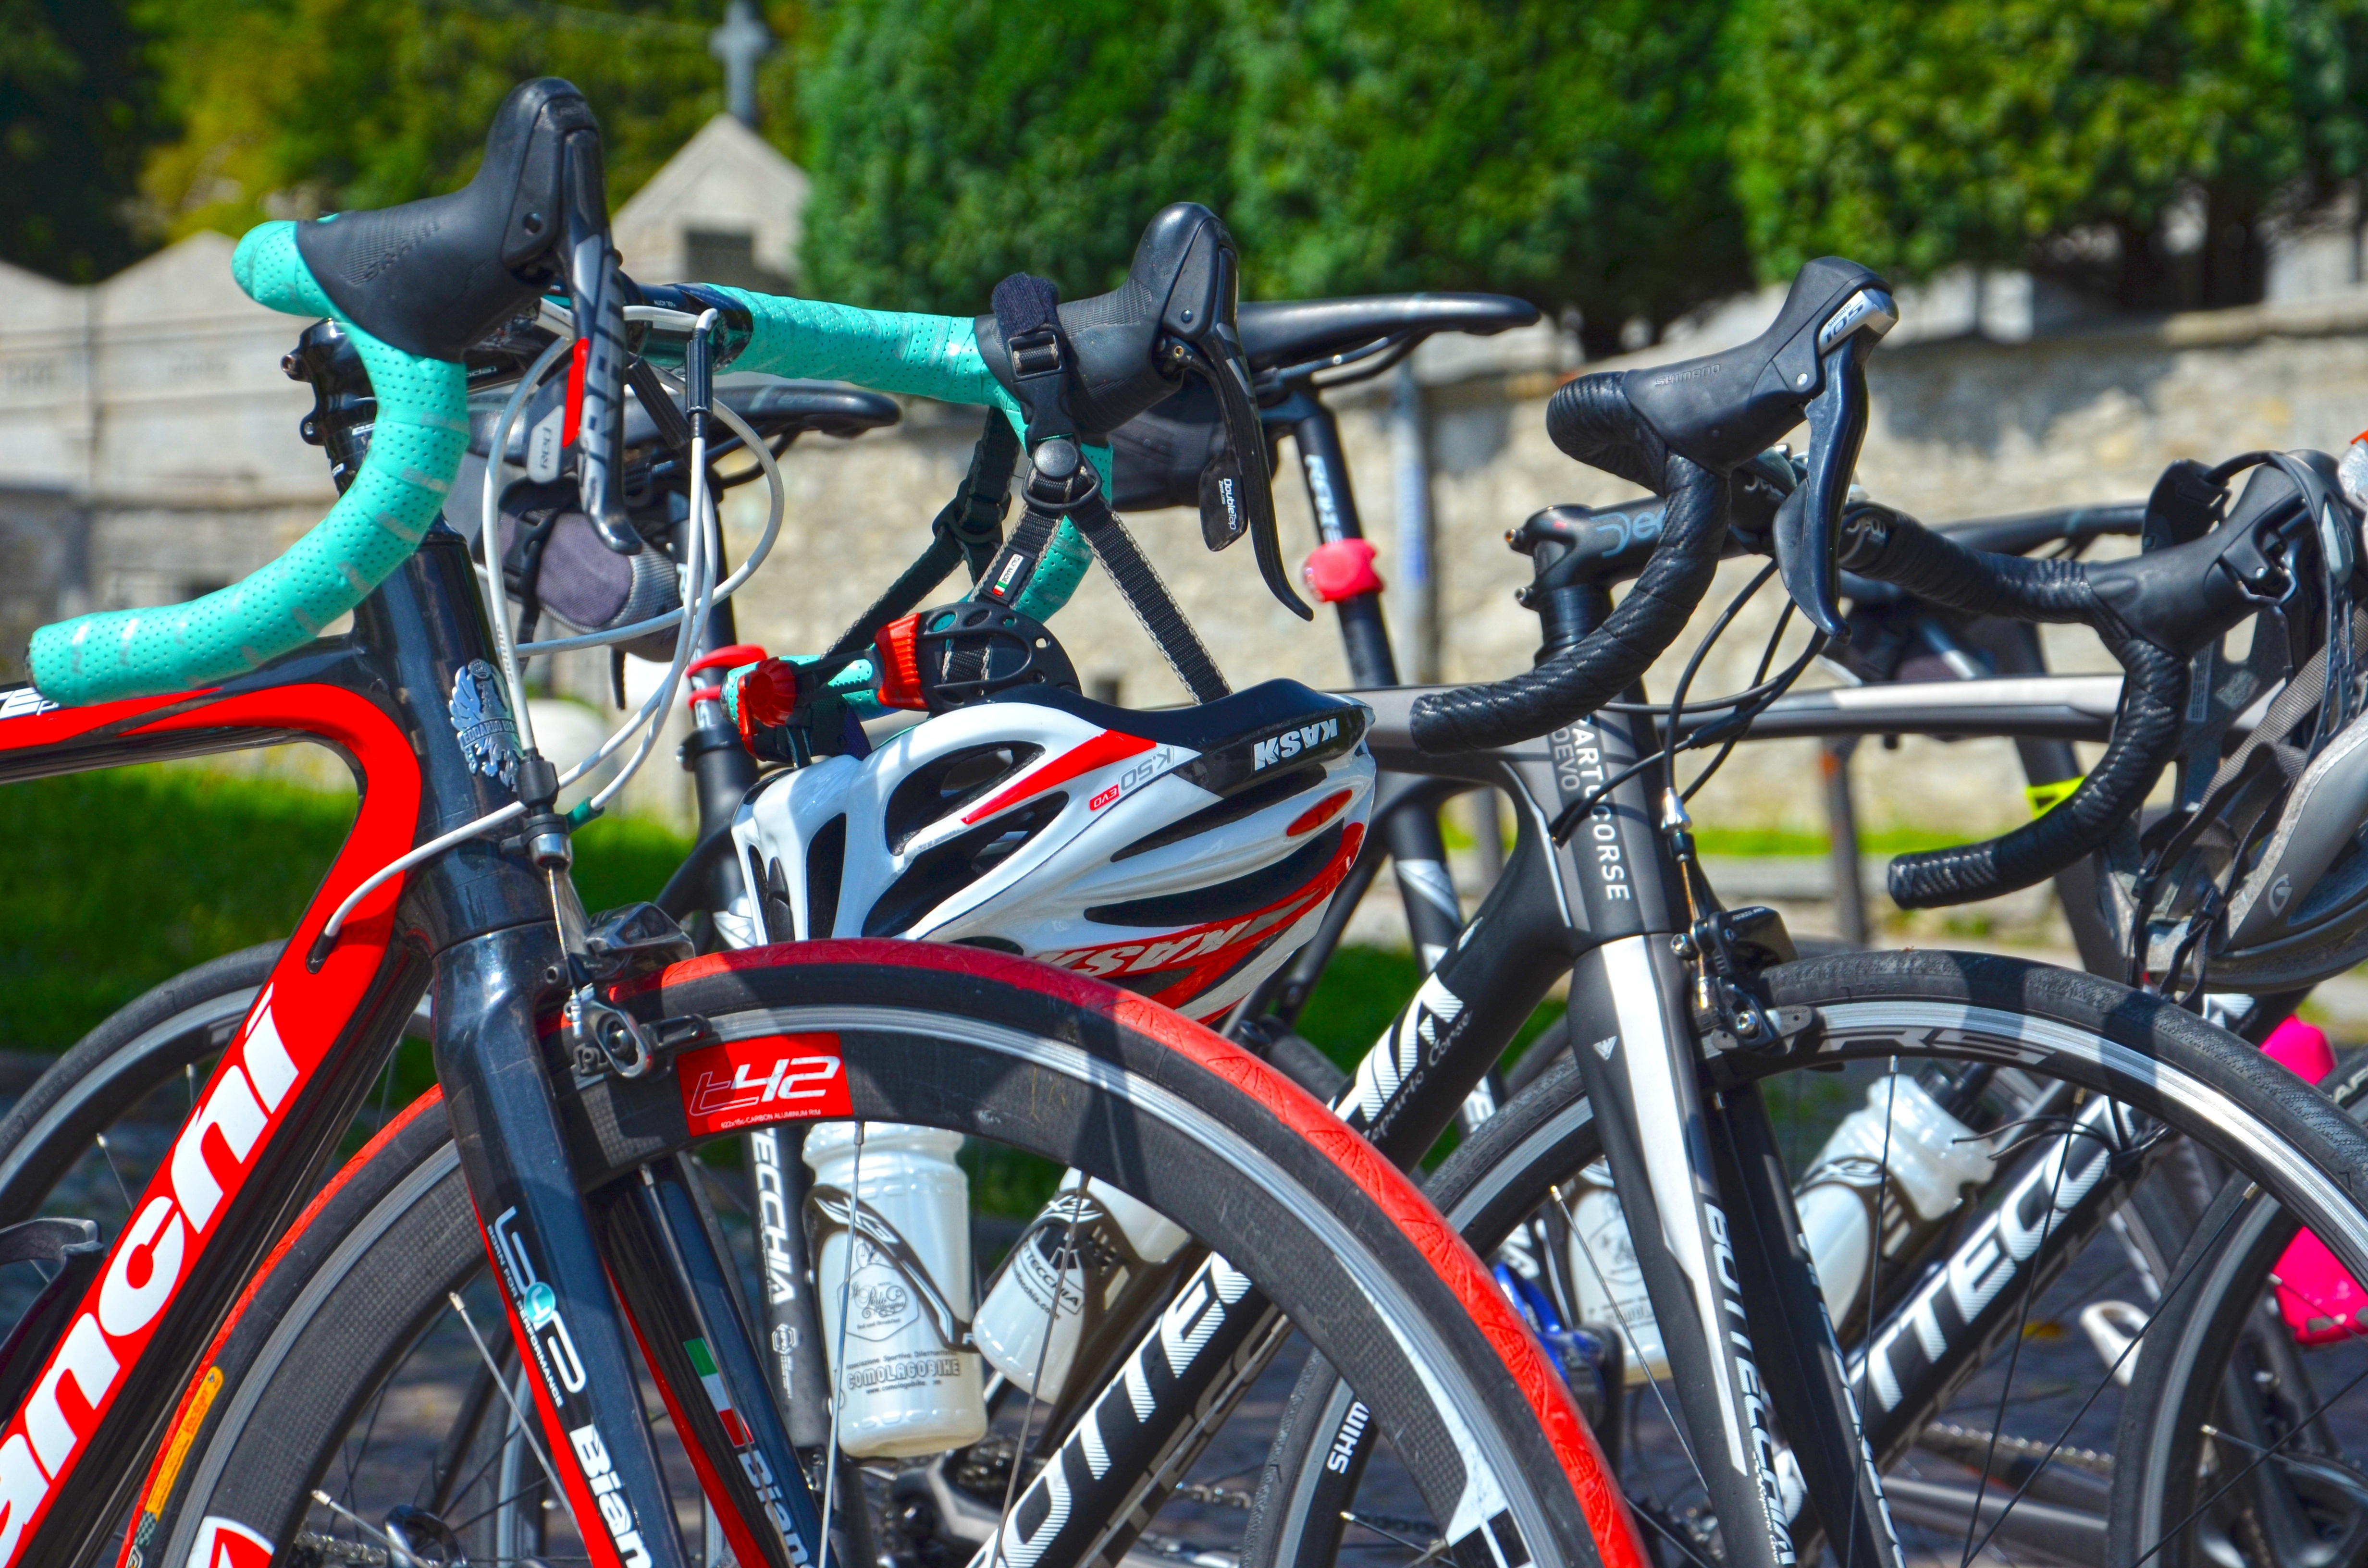
sport, wheel, bicycle, bike, cyclist, vehicle, sports equipment, pedal, mountain bike, cycling, sports, bicycles, road cycling, land vehicle, cyclo cross bicycle, road bicycle, endurance sports, racing bicycle, hybrid bicycle